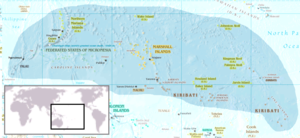
Mikronesien (område)
Mikronesiens beliggenhed
Mikronesien er navnet på et område i Stillehavet. Filippinerne ligger mod vest, Indonesien mod sydøst, Papua Ny Guinea og Melanesien mod syd og Polynesien mod sydøst og øst.